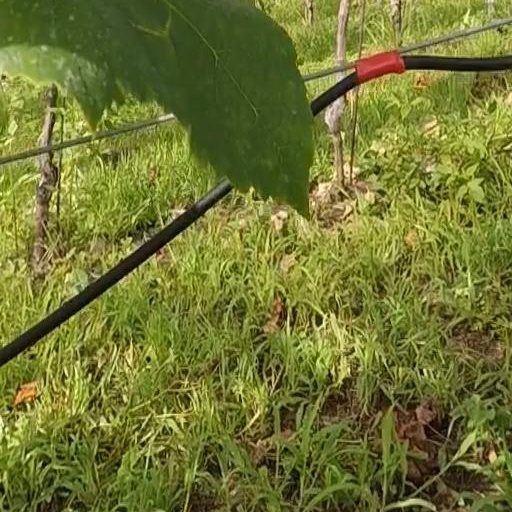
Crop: grape